Li Kui (Water Margin)

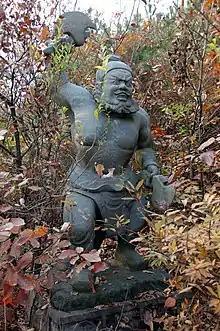
A stone statue of Li Kui at Hengdian World Studios.

In the video game "Jade Empire" by Bioware, a character who resembles Li Kui and also goes by the nickname "The Black Whirlwind" joins the player's party as it gets underway. He displays many of the same traits as the Water Margin character and wields the same fighting weapon (twin axes).